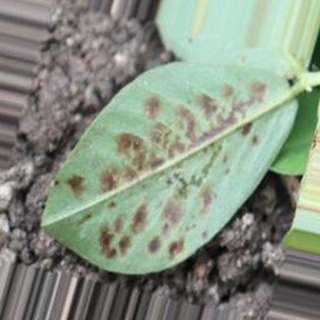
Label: groundnut_rust